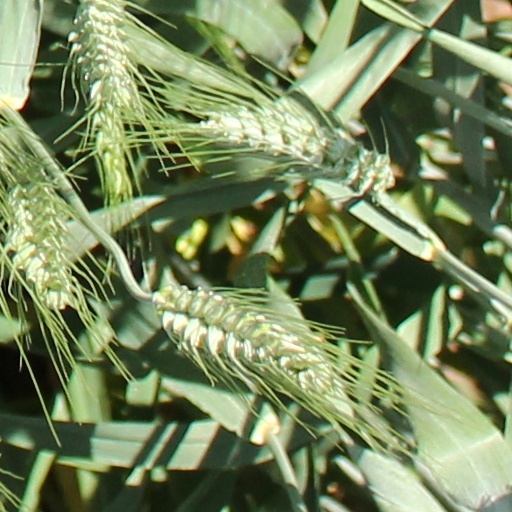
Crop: wheat